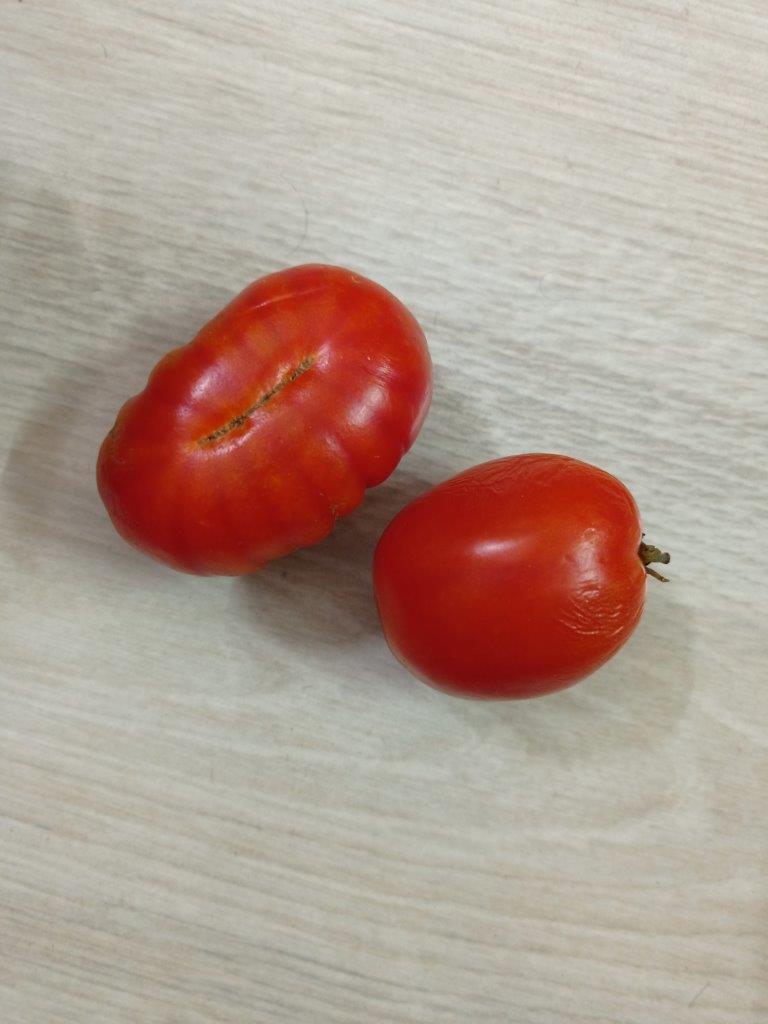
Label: Fresh